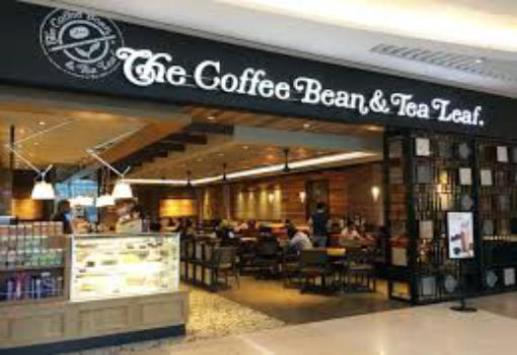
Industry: Food